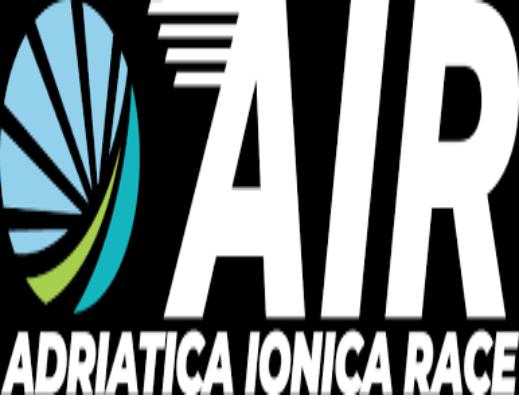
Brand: Adriatica
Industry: Clothes